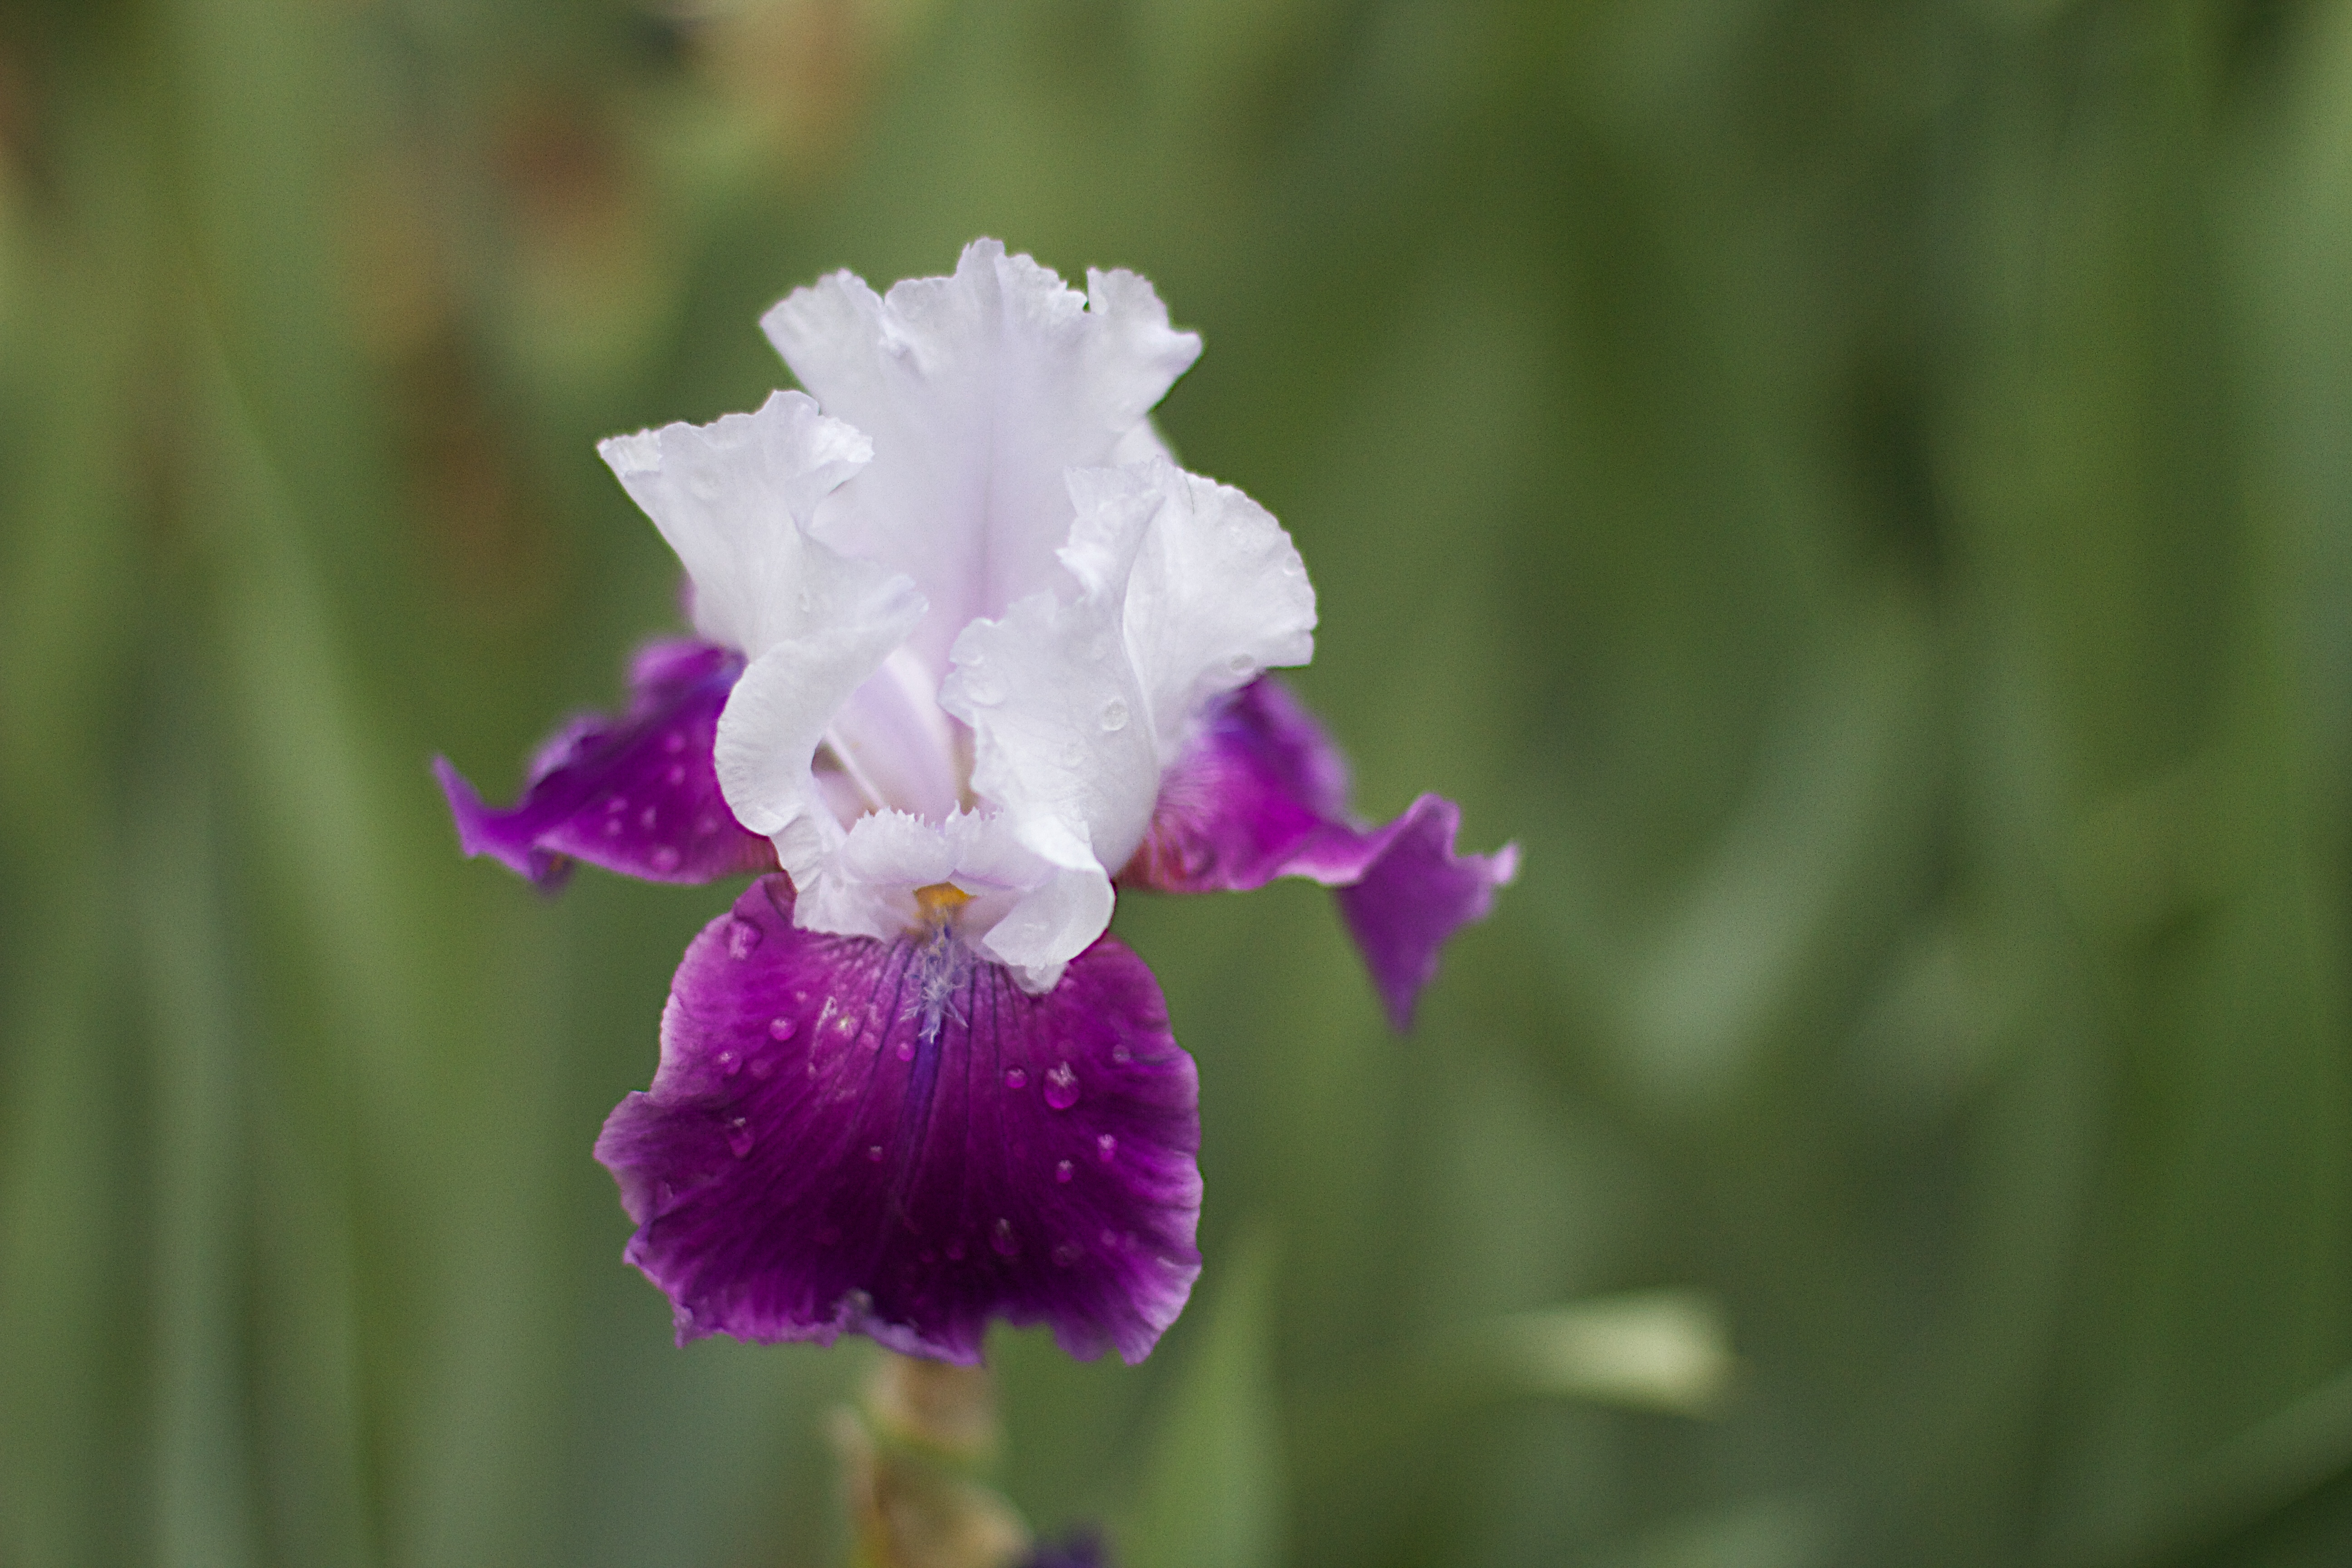
plant, flower, botany, flora, orchid, iris, eye, gladiolus, macro photography, flowering plant, cattleya, plant stem, land plant, iris family, christmas orchid, cattleya labiata